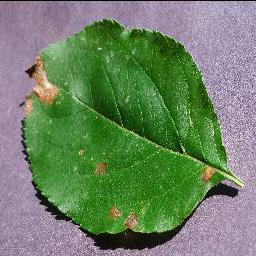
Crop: apple
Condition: black_rot